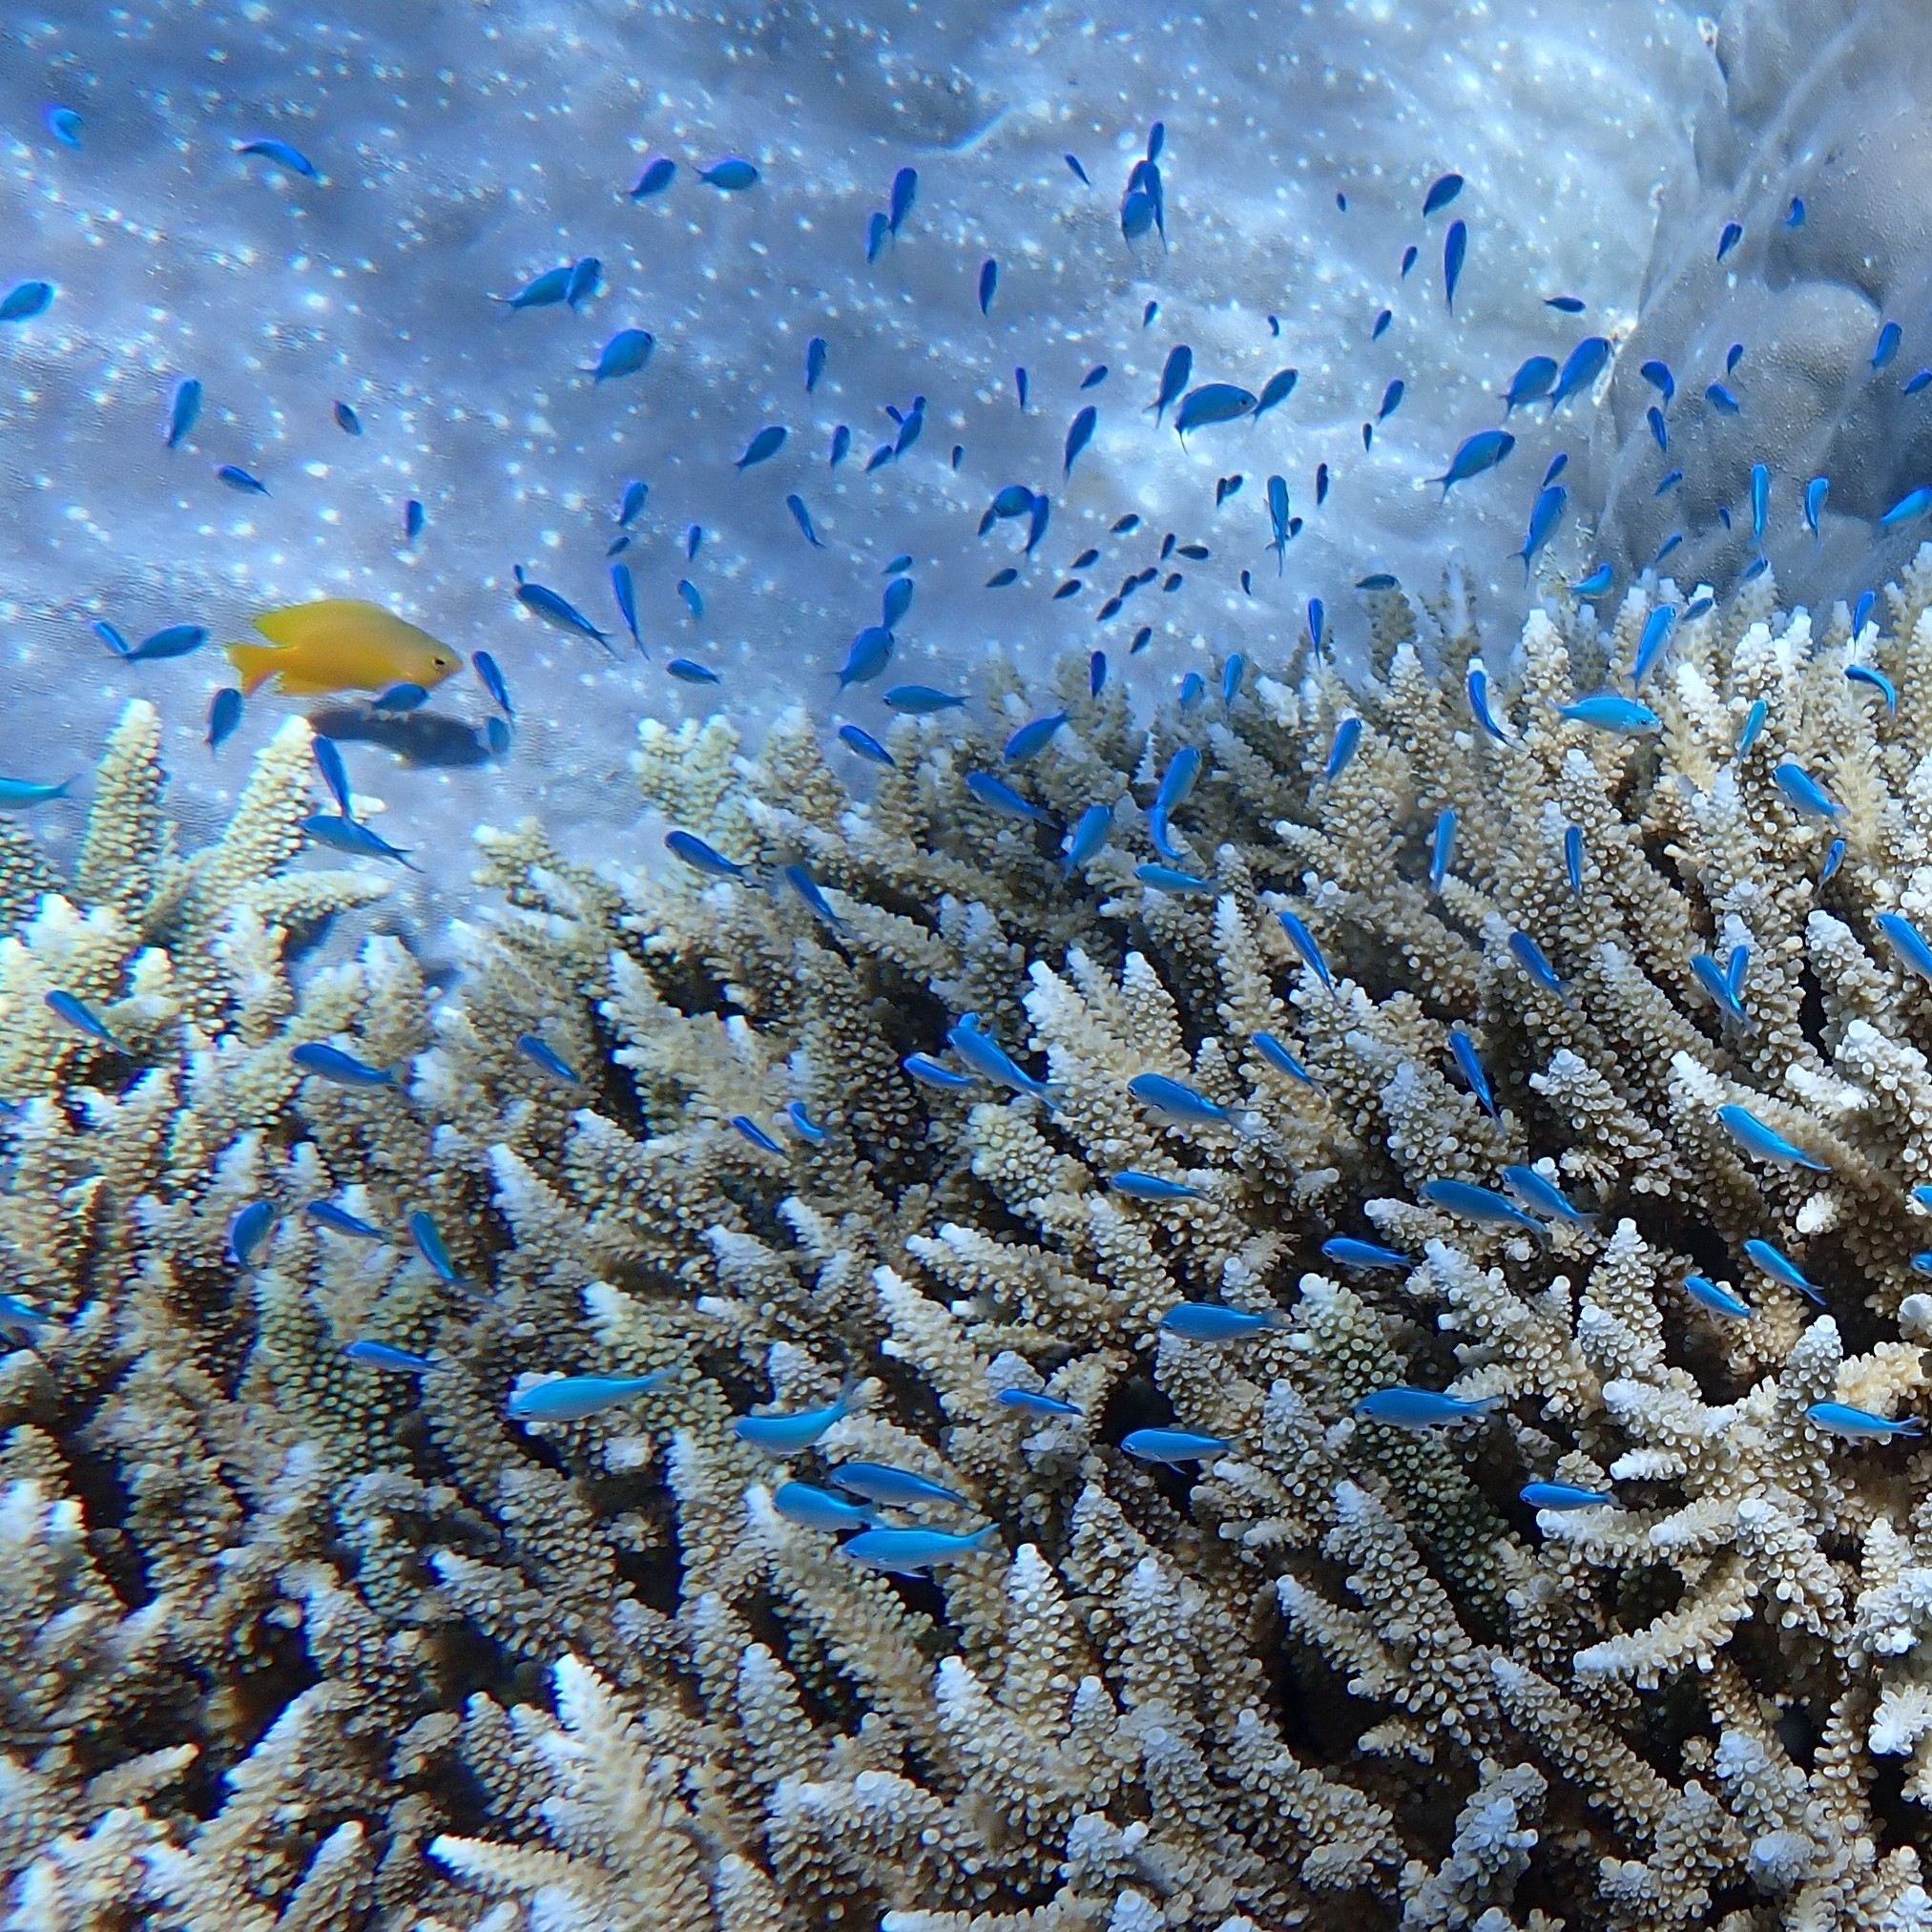
Chromis viridis (Blue-green Chromis)